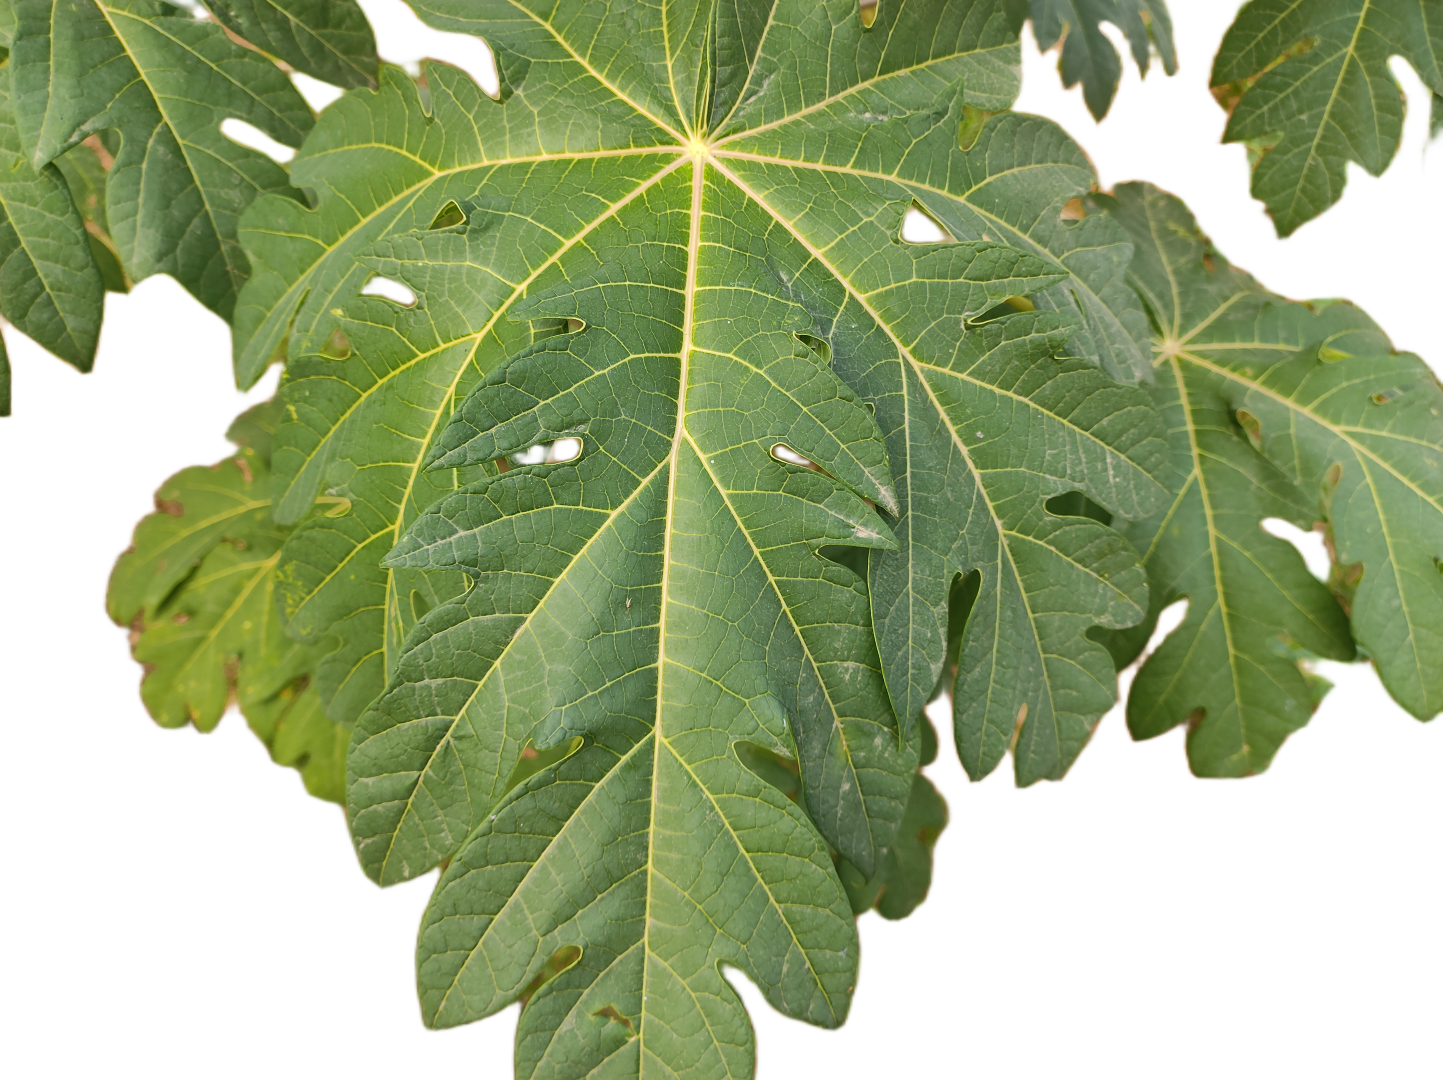
Crop: Papaya
Label: Healthy_leaf